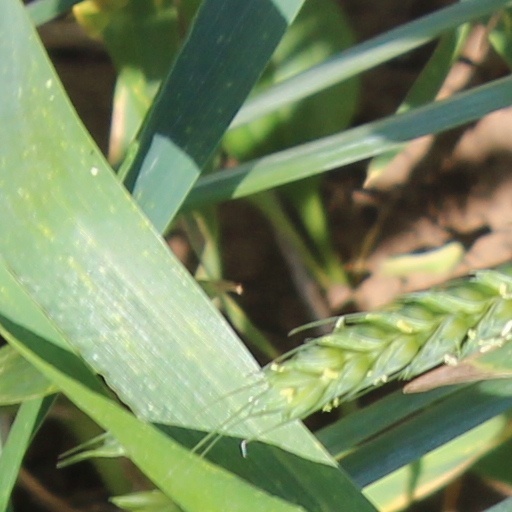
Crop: wheat